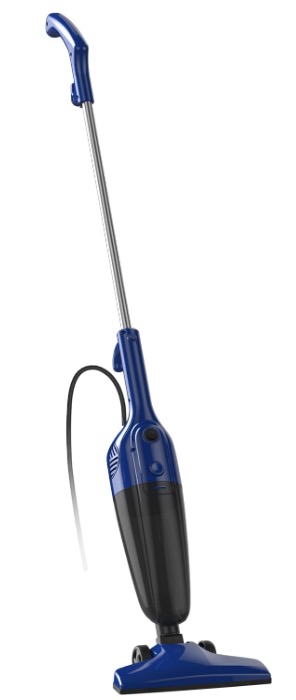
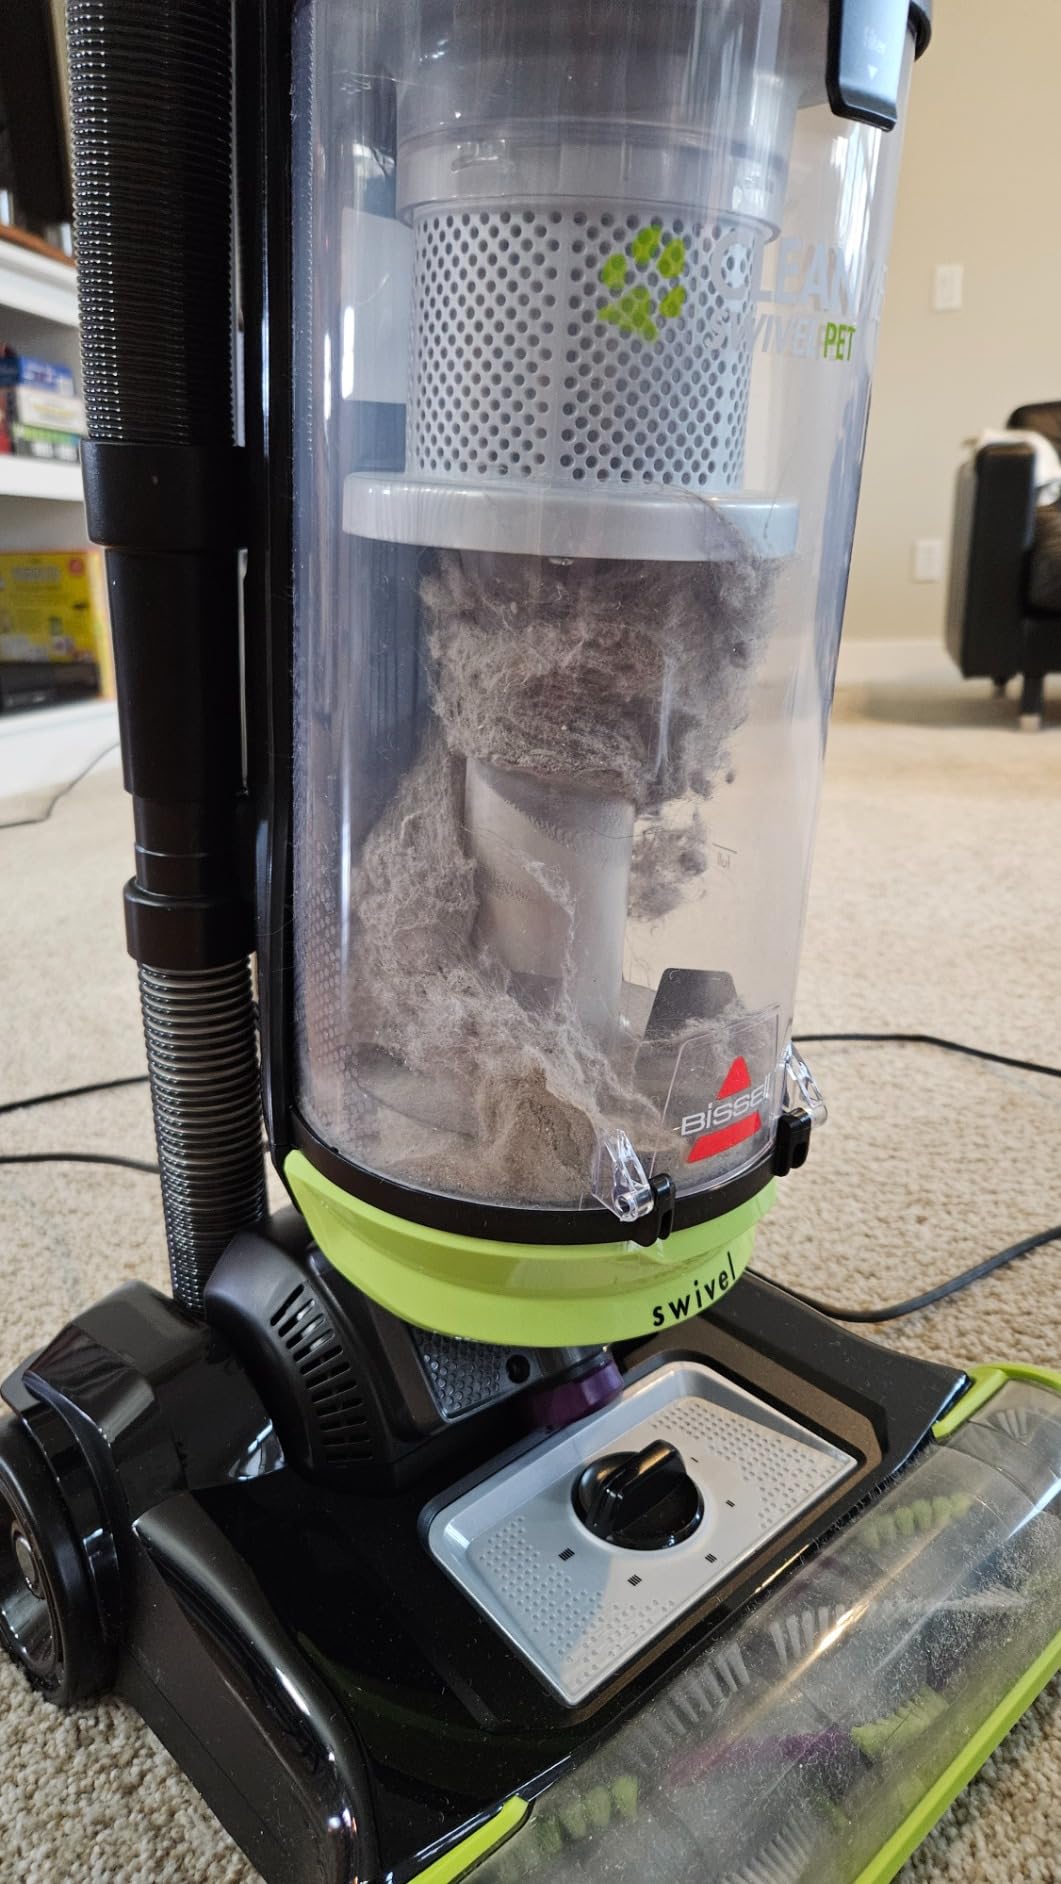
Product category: items_vacuum
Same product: no